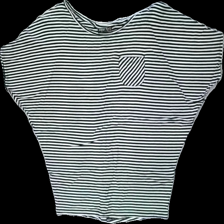
View: front
Type: T-shirt
Category: Ladies
Brand: Me & I
Colors: Black, White
Material: 53% cotton 47% viscose
Pattern: Striped
Cut: Regular
Size: S
Season: All
Damage location: middle center
Damage 2 location: top left
Damage 3 location: top right
Price range: <50
Recommended usage: Reuse
Description: vit och svart randig t-shirt med ficka fram. lite hårig i den svarta färgen